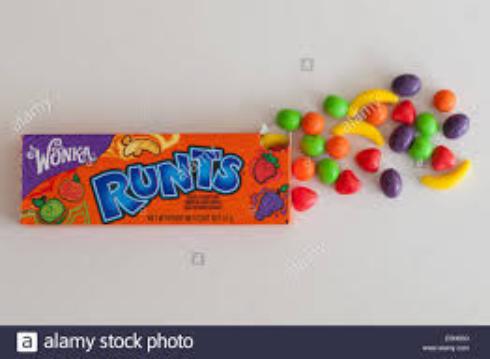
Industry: Food